Berenberg family

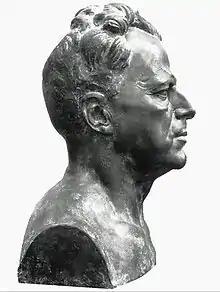
Nikolai Nissen Paus, President of the Norwegian Red Cross

Johann Hinrich Gossler and Elisabeth Berenberg, founders of the Berenberg-Gossler family, have many notable descendants in Germany, Norway and other countries with names including Gossler, Seyler, von Berenberg-Gossler, von Hosstrup, Pinckernelle, Schramm, Burchard, Wegner, Amsinck, Paus, Kaemmerer and von Bernstorff.